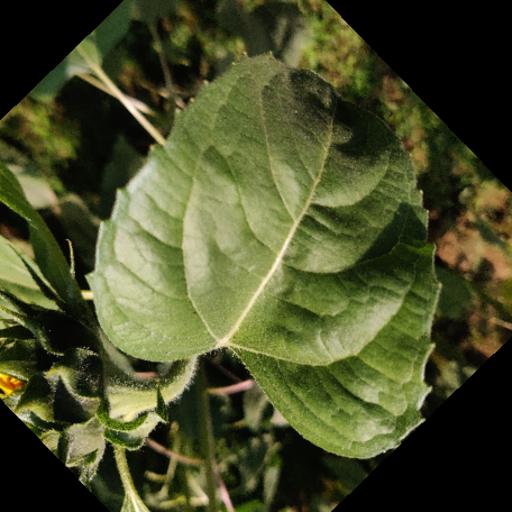
Label: Fresh_leaf